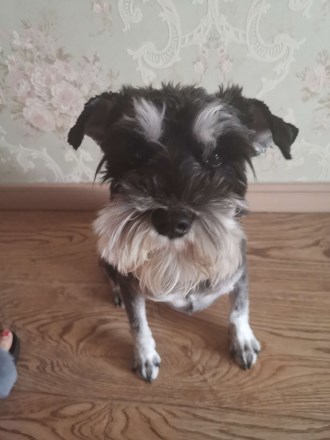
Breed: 2342-n000102-miniature_schnauzer